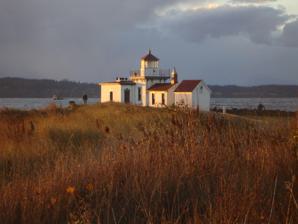
Building: West Point Light
Country: Unknown
Year built: 1881
Lighthouse in Seattle, Washington, U.S. Lighthouse West Point Light Location Seattle, Washington Coordinates 47°39′42″N 122°26′08″W / 47.66167°N 122.43556°W / 47.66167; -122.43556 Tower Constructed 1881 Foundation Natural/emplaced Construction Brick with stucco Automated 1985 Height 7 m (23 ft) Shape Square Markings White Heritage National Register of Historic Places listed place Fog signal Horn: 1 every 10s, activated for 30 minutes by keying a mike 5 times on VHF channel 78A Light First lit 1881 Focal height 27 feet (8.2 m) Lens Fourth order Fresnel lens (original), VRB-25 (current) Range White 16 nautical miles (30 km; 18 mi), Red 13 nautical miles (24 km; 15 mi) Characteristic Alt WR 10s West Point Light Station U.S. National Register of Historic Places Nearest city Seattle, Washington Area 2 acres (0.81 ha) NRHP reference No. 77001336 Added to NRHP August 16, 1977 The West Point Light , also known as the Discovery Park Lighthouse , is an active aid to navigation on Seattle , Washington 's West Point , which juts into Puget Sound and marks the northern extent of Elliott Bay . The lighthouse is similar in design to the Point No Point Light and was added to the National Register of Historic Places in 1977. It is a main feature of Seattle's Discovery Park . History The 23-foot-high (7.0 m) lighthouse began operation on November 15, 1881, using a fourth-order Fresnel lens . It was the first manned light station on Puget Sound, built at a cost of $25,000 ($790,000 in today dollars). It was illuminated with a kerosene lamp for its first 44 years, until it was attached to Seattle's electric grid in 1926. It became automated in 1985, the last station in Washington to do so. Under the National Historic Lighthouse Preservation Act of 2000, in early 2003, Seattle's Department of Parks and Recreation applied to the United States Department of the Interior to take custody of the lighthouse from the U.S. Coast Guard and incorporate it into Discovery Park . The city was granted the property in October 2004. Included in the transfer of the property was the station's original 4th order Fresnel Lens. Upon signing over of the deed, the Coast Guard extinguished the original lighting system and replaced it with a modern Vega Rotating Beacon ( VRB-25 ). The light retains its original characteristic of alternating red and white flashes every five seconds. A $600,000 restoration project, undertaken in 2009, saw exterior work completed in 2010, and restoration of the keeper's quarters finished in 2011. Location, access, and controversy West Point Lighthouse with Mount Rainier behind, from the Argosy Locks Cruise boat, August 2016. West Point Light is adjacent to the West Point Treatment Plant and public access. The lighthouse and beach area are under the Master Plan for Discovery Park; it was recommended that: There will be great pressures to open up the park to automobiles, motorcycles and motor bikes. One of the greatest values of the park is, however, that it will afford the people a refuge from the noise, air pollution and danger of the automobile. We believe, therefore, that park patrons should not be permitted to drive their private vehicles through the park. Aerial view of Seattle's West Point neighborhood and the lighthouse Under current rules, visitors may access the beach on foot by a number of trails, except for people with children under 8, people over 62, and people with physical problems that prevent them from walking long distances. (The lighthouse is located about 1.5 miles from Discovery Park parking lots or from the park's Visitors Center.) Nevertheless, because of the extraordinary beauty of the lighthouse and the rocks and ocean surrounding it, many people drive to the area for picnics, photography, and recreation. Parking spaces exist and are marked, but visitors who wish to park must obtain a permit from the Discovery Park Visitor Center. To ensure parking spaces for permitted visitors and access for emergency vehicles, cars may be ticketed by Seattle Police and towed if they are parked without a permit. King County Wastewater Treatment Division and City of Seattle Parks report problems with excess unpermitted parking that results in access problems for emergency vehicles and into the treatment plant. Emergency resources have been needed to respond to beach fires, illegal fireworks, and gunfire in the beach area. County and City resources have been used to remove abandoned vehicles and graffiti on the beach and on historic buildings and treatment plant walls. In 2013, King County and Seattle Parks presented the public with a plan to install a security gate that would prevent unauthorized vehicle access. Over half of people providing comment to the County supported this proposal, but others suggested that other options should be explored first. During Summer 2014, King County and Seattle Parks installed improved parking permit signage, additional educational signage to help visitors understand the intent of the Master Plan, measured vehicle traffic to the beach, and scheduled enforcement presence at various times of the day. The results of this evaluation will be presented to the public in November 2014. A strict parking and towing policy was announced in 2015. References